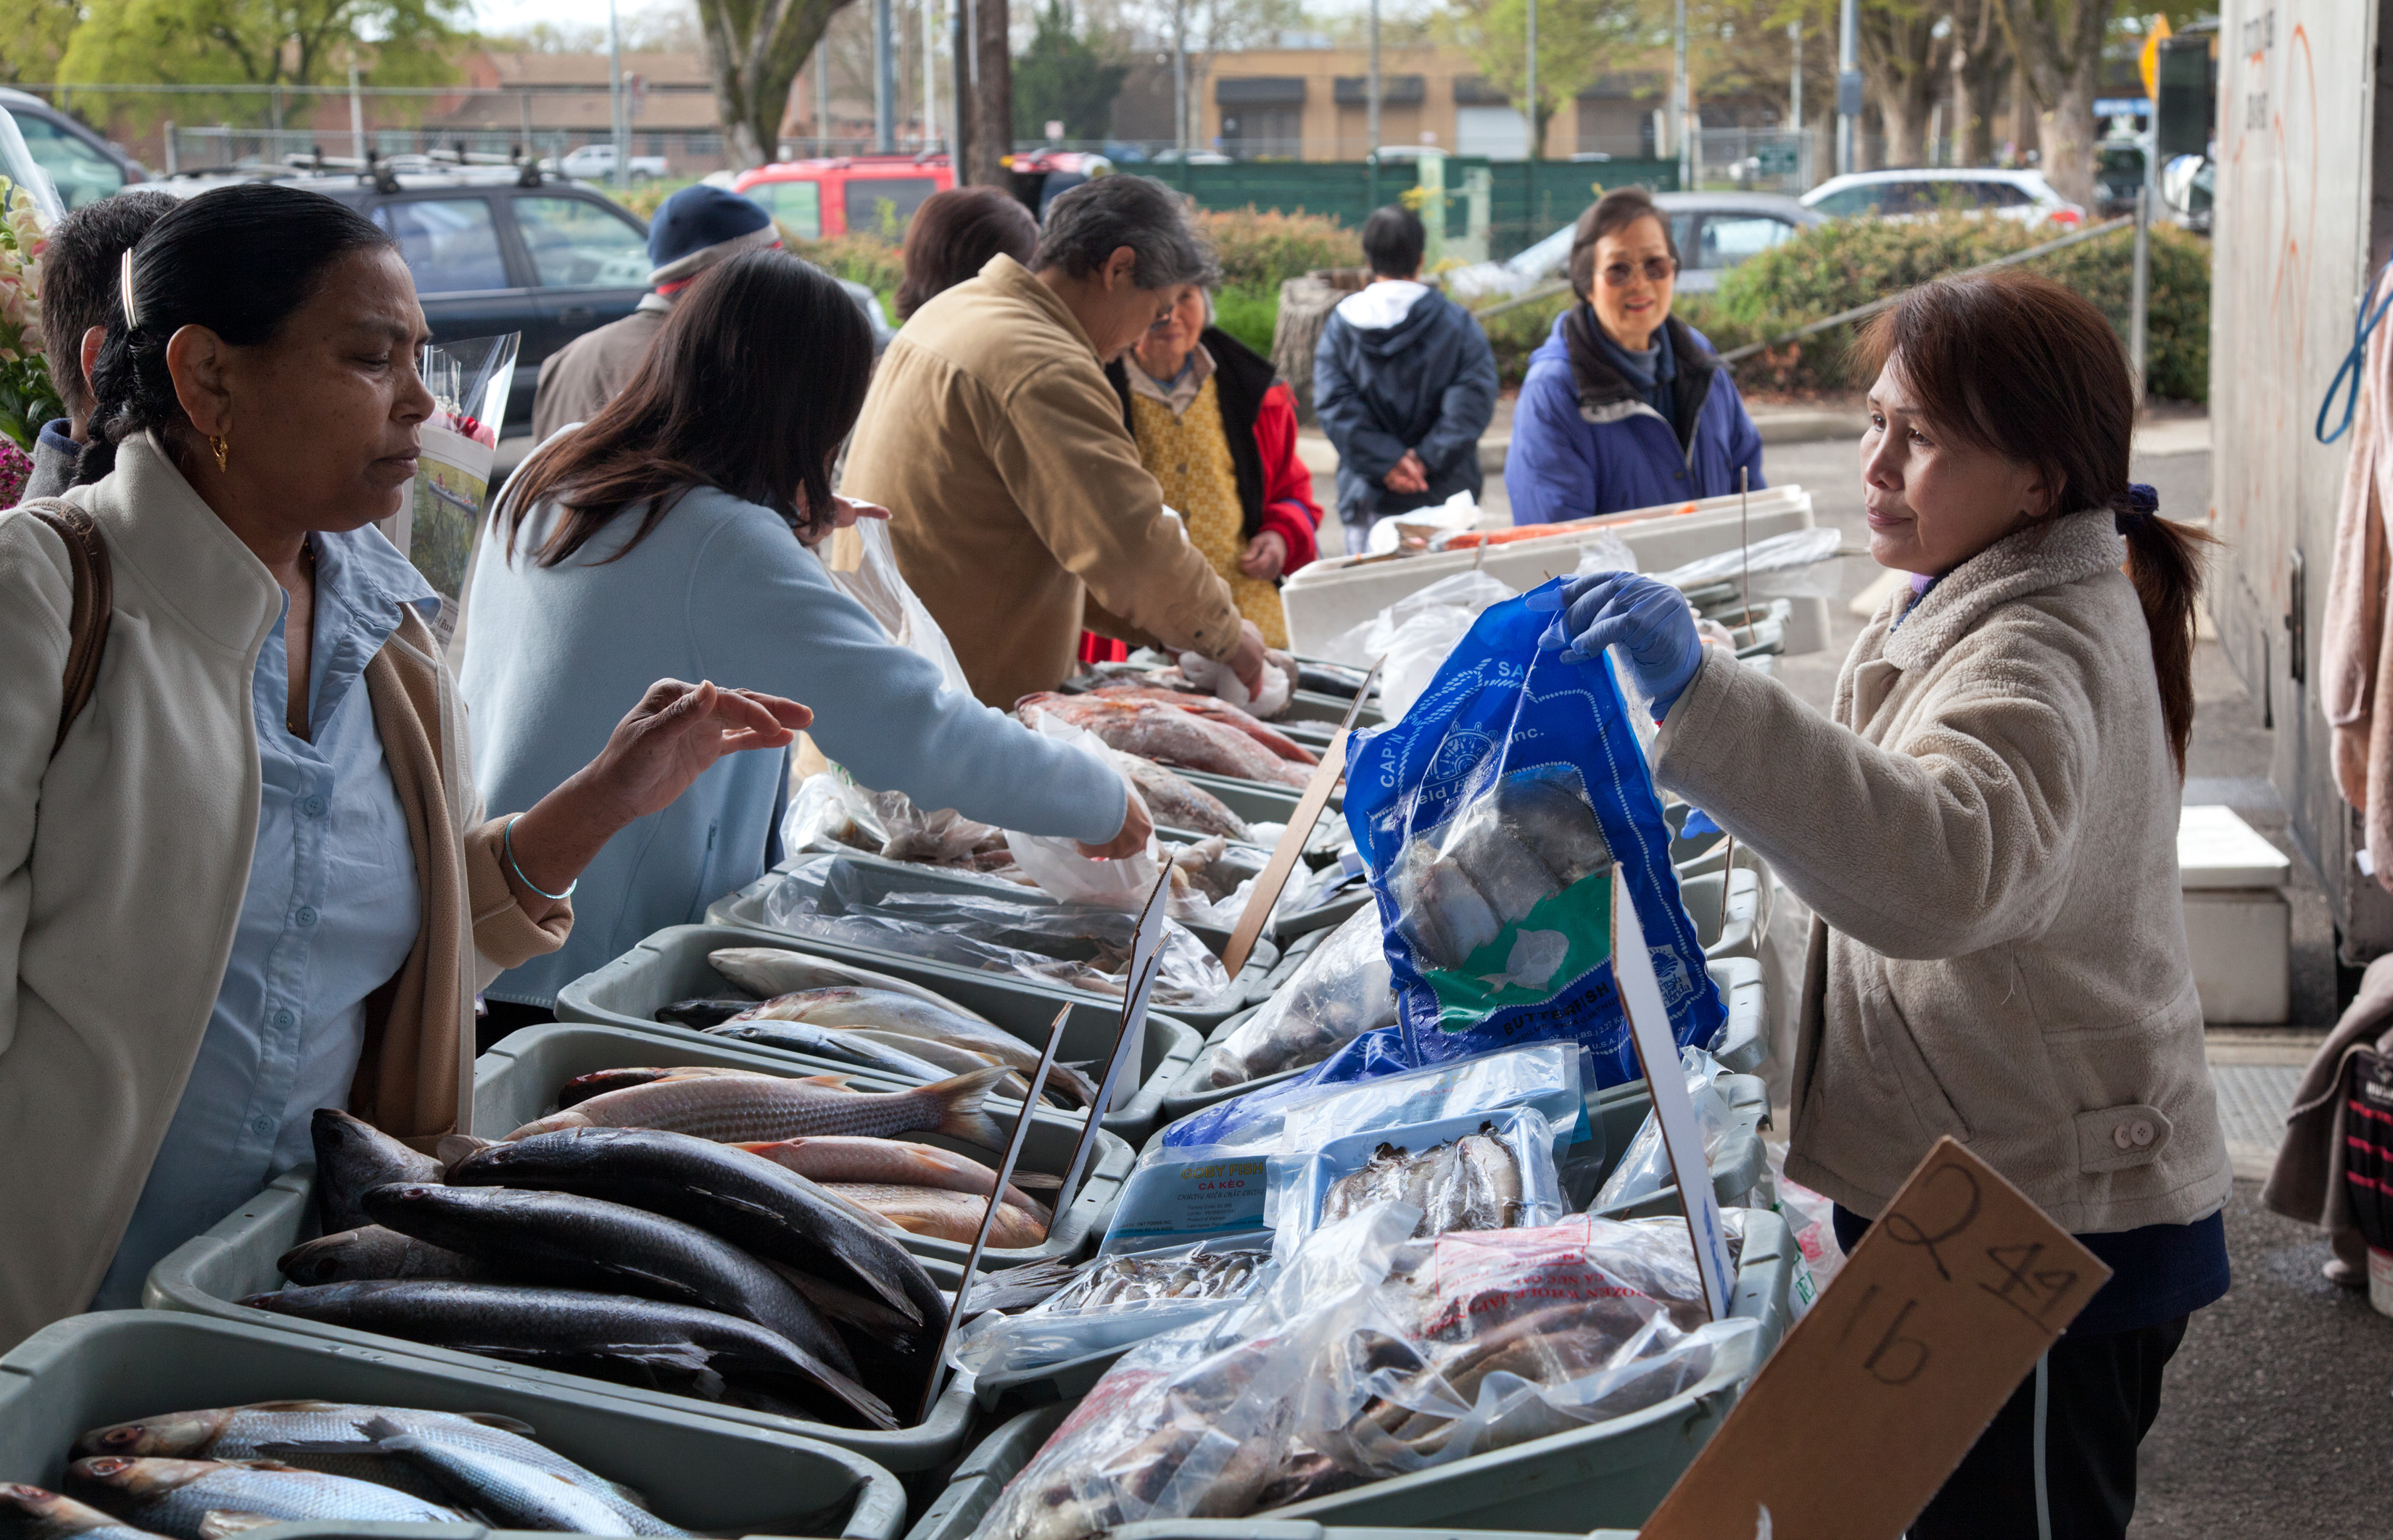
sea, city, crowd, wild, vendor, market, fish, public space, farmersmarket, sustainable, sacramento, farmed